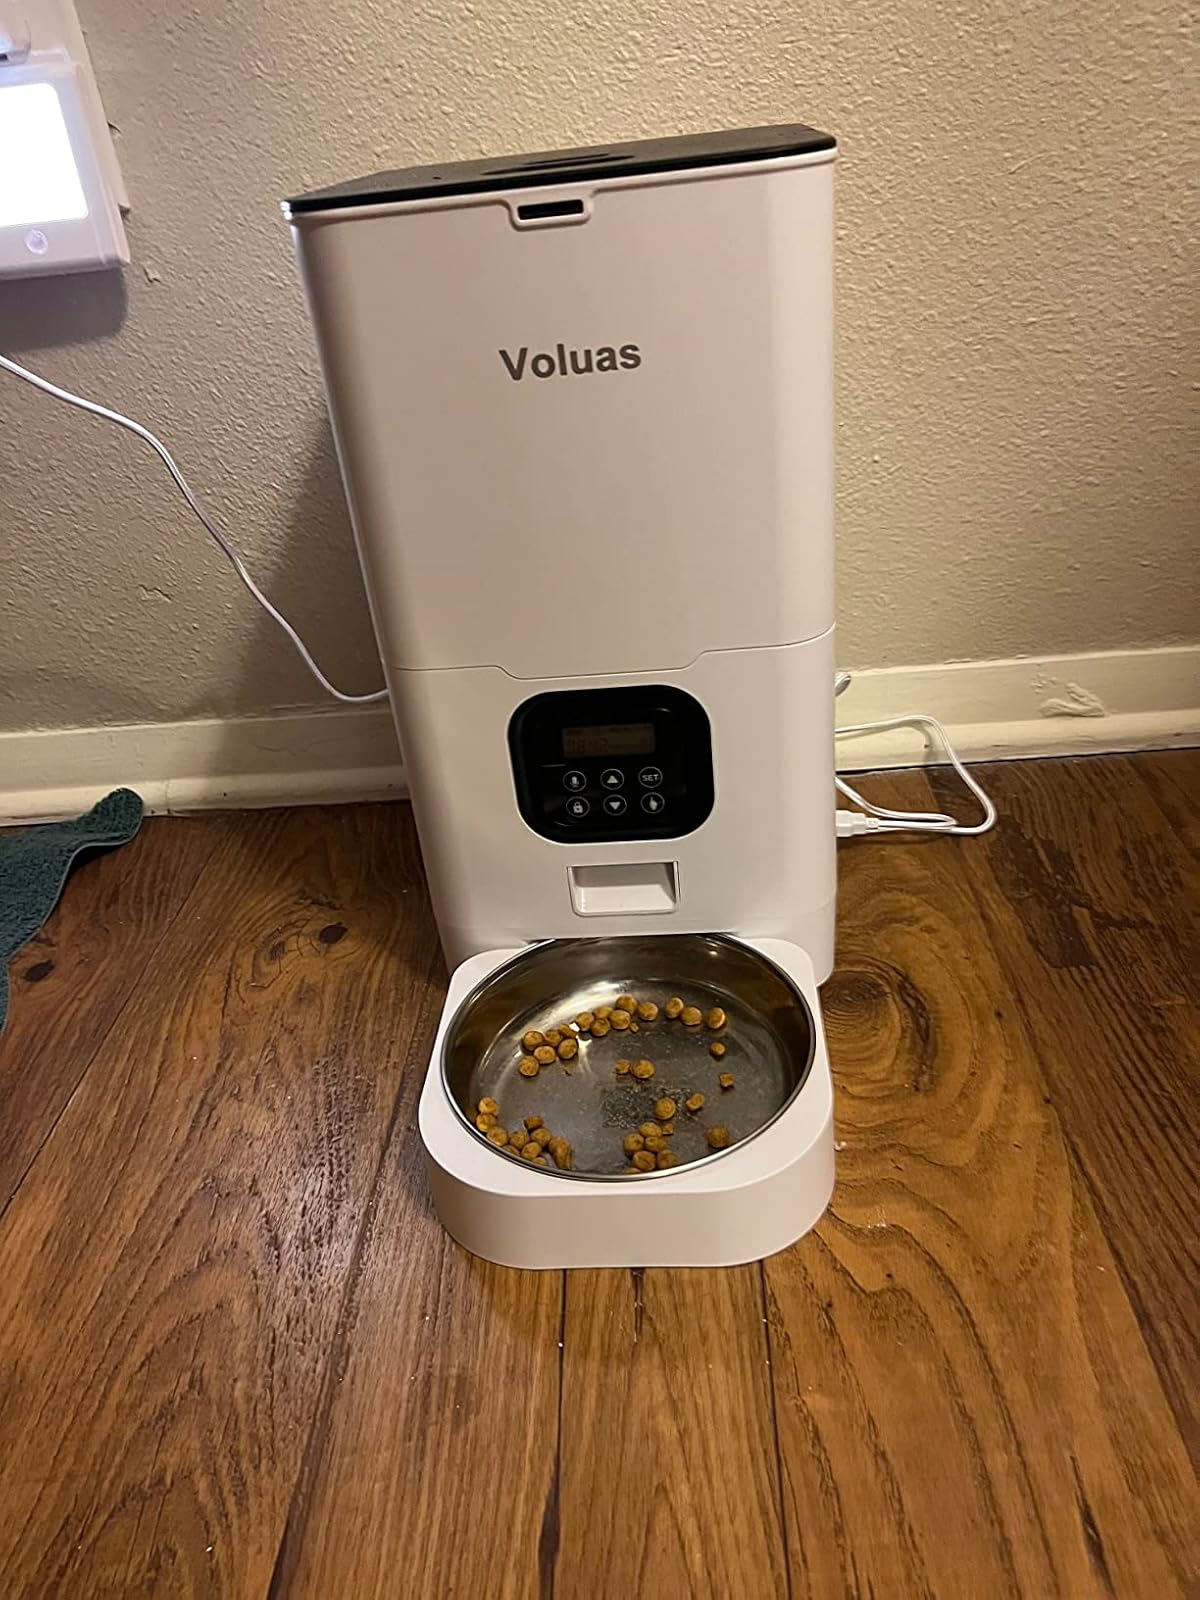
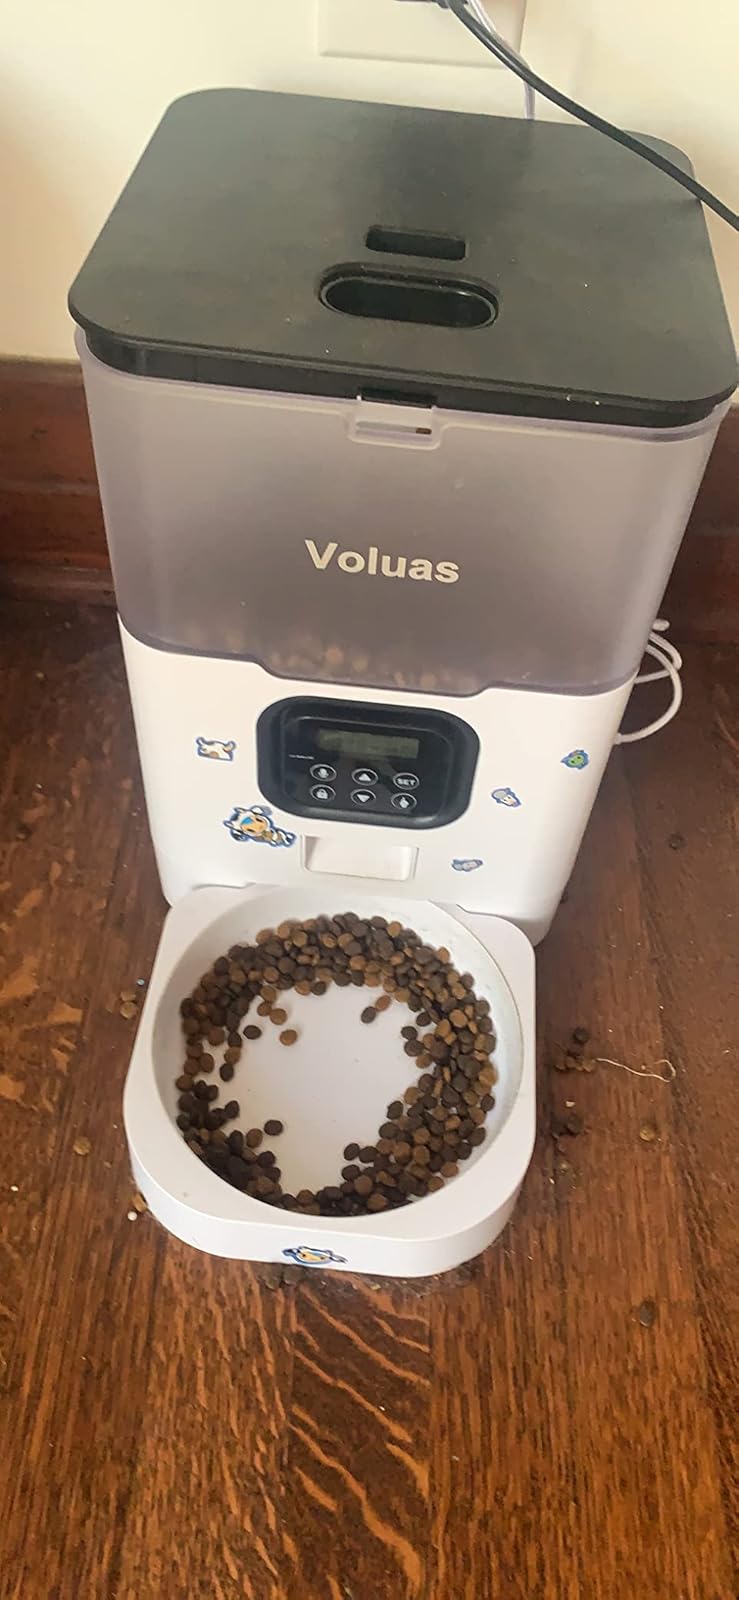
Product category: items_feeder
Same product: no